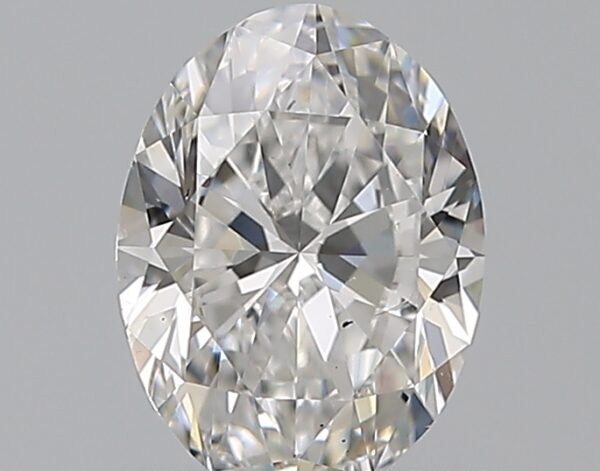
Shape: oval
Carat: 0.7
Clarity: VS2
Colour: E
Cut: EX
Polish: EX
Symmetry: VG
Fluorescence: N
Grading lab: GIA
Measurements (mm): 6.84 x 5.07 x 3.09